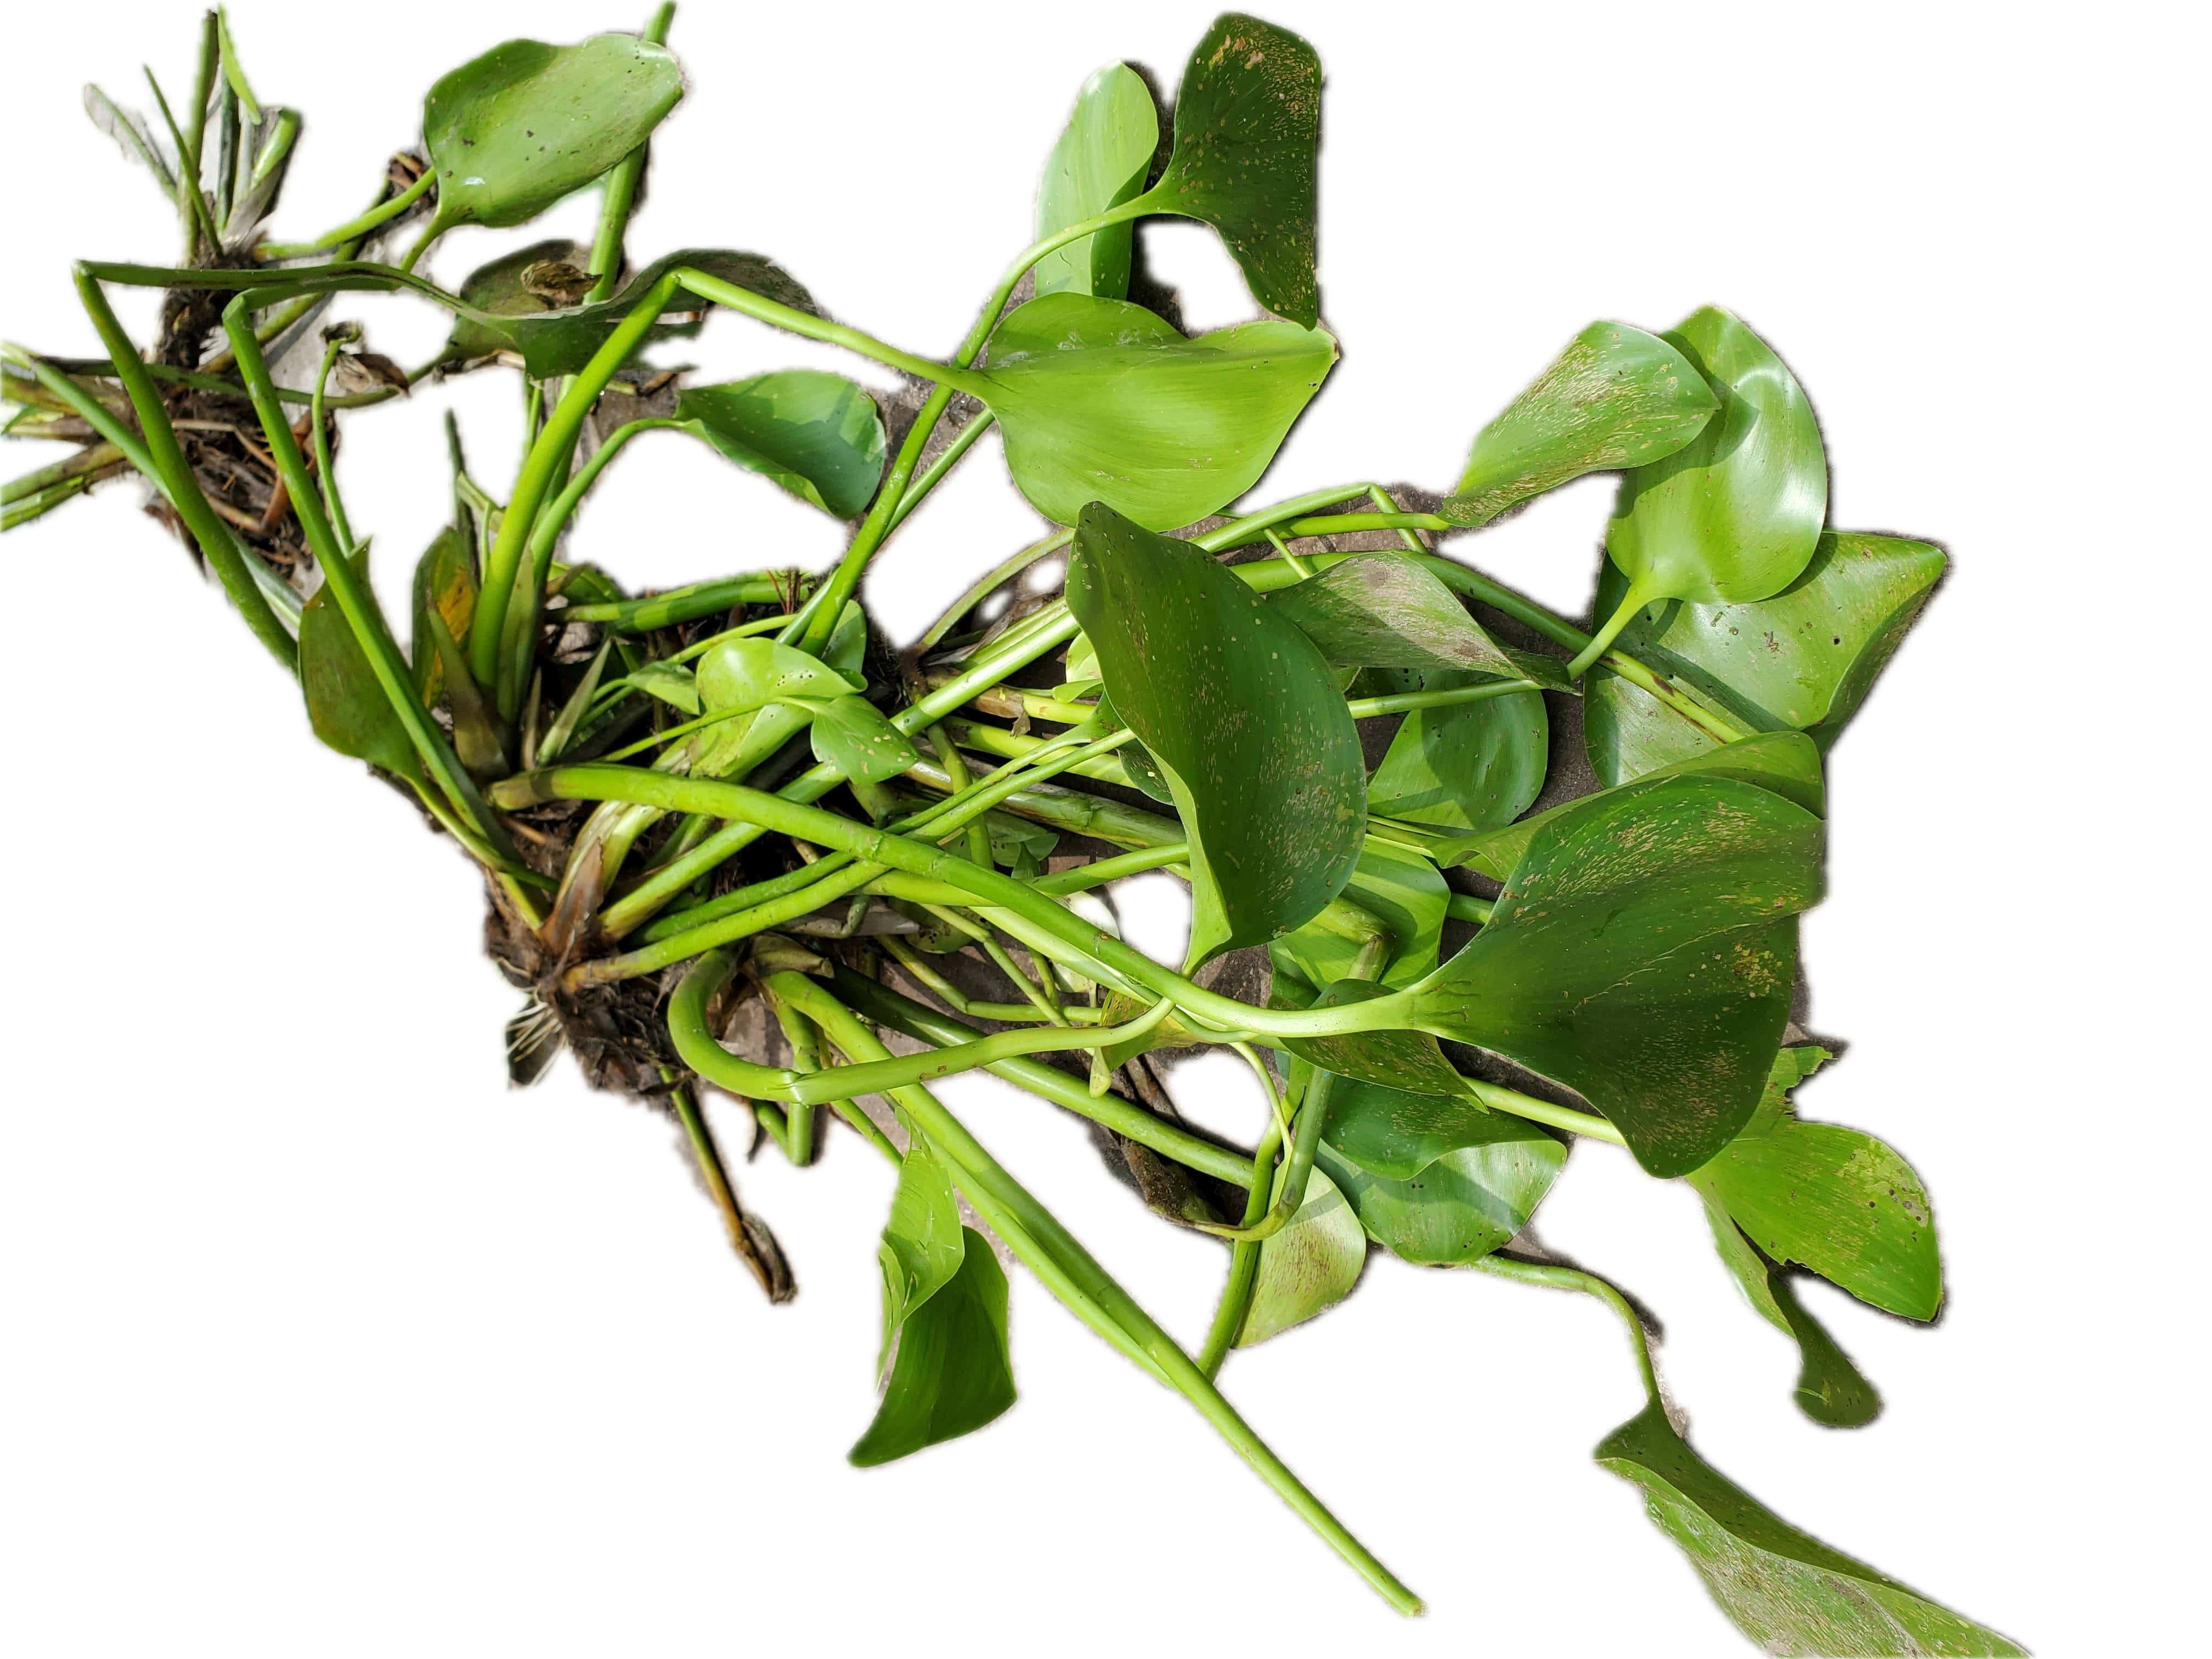
Species: Common Water Hyacinth (Eichornia crassipes)